Dyer Observatory

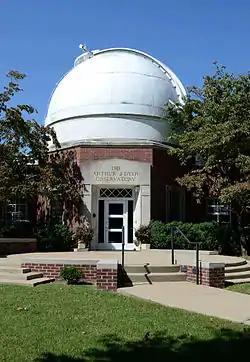

The Dyer Observatory, also known as the Arthur J. Dyer Observatory, is an astronomical observatory owned and operated by Vanderbilt University. Built in 1953, it is located in Nashville, Tennessee, and is the only university facility not located on the main campus in Nashville. The observatory is named after Arthur J. Dyer, who paid for the observatory's -wide dome, and houses a reflecting telescope named for astronomer Carl Seyfert. Today, the observatory primarily serves as a teaching tool; its mission is to interest the public in the fields of astronomy, science and engineering. The observatory was listed on the National Register of Historic Places on March 6, 2009.